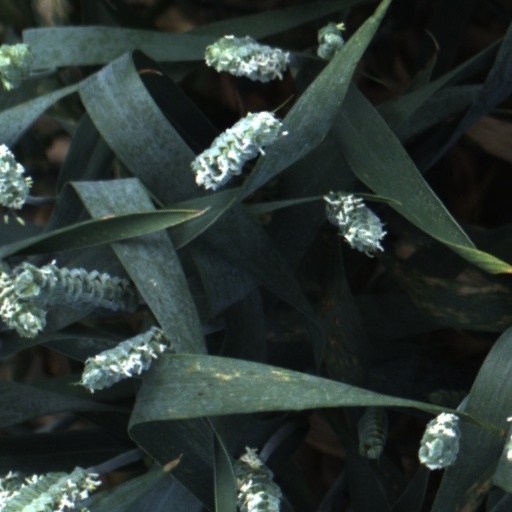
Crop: wheat